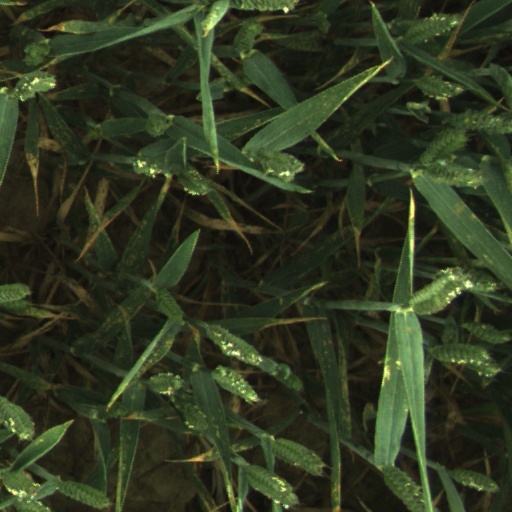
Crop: wheat